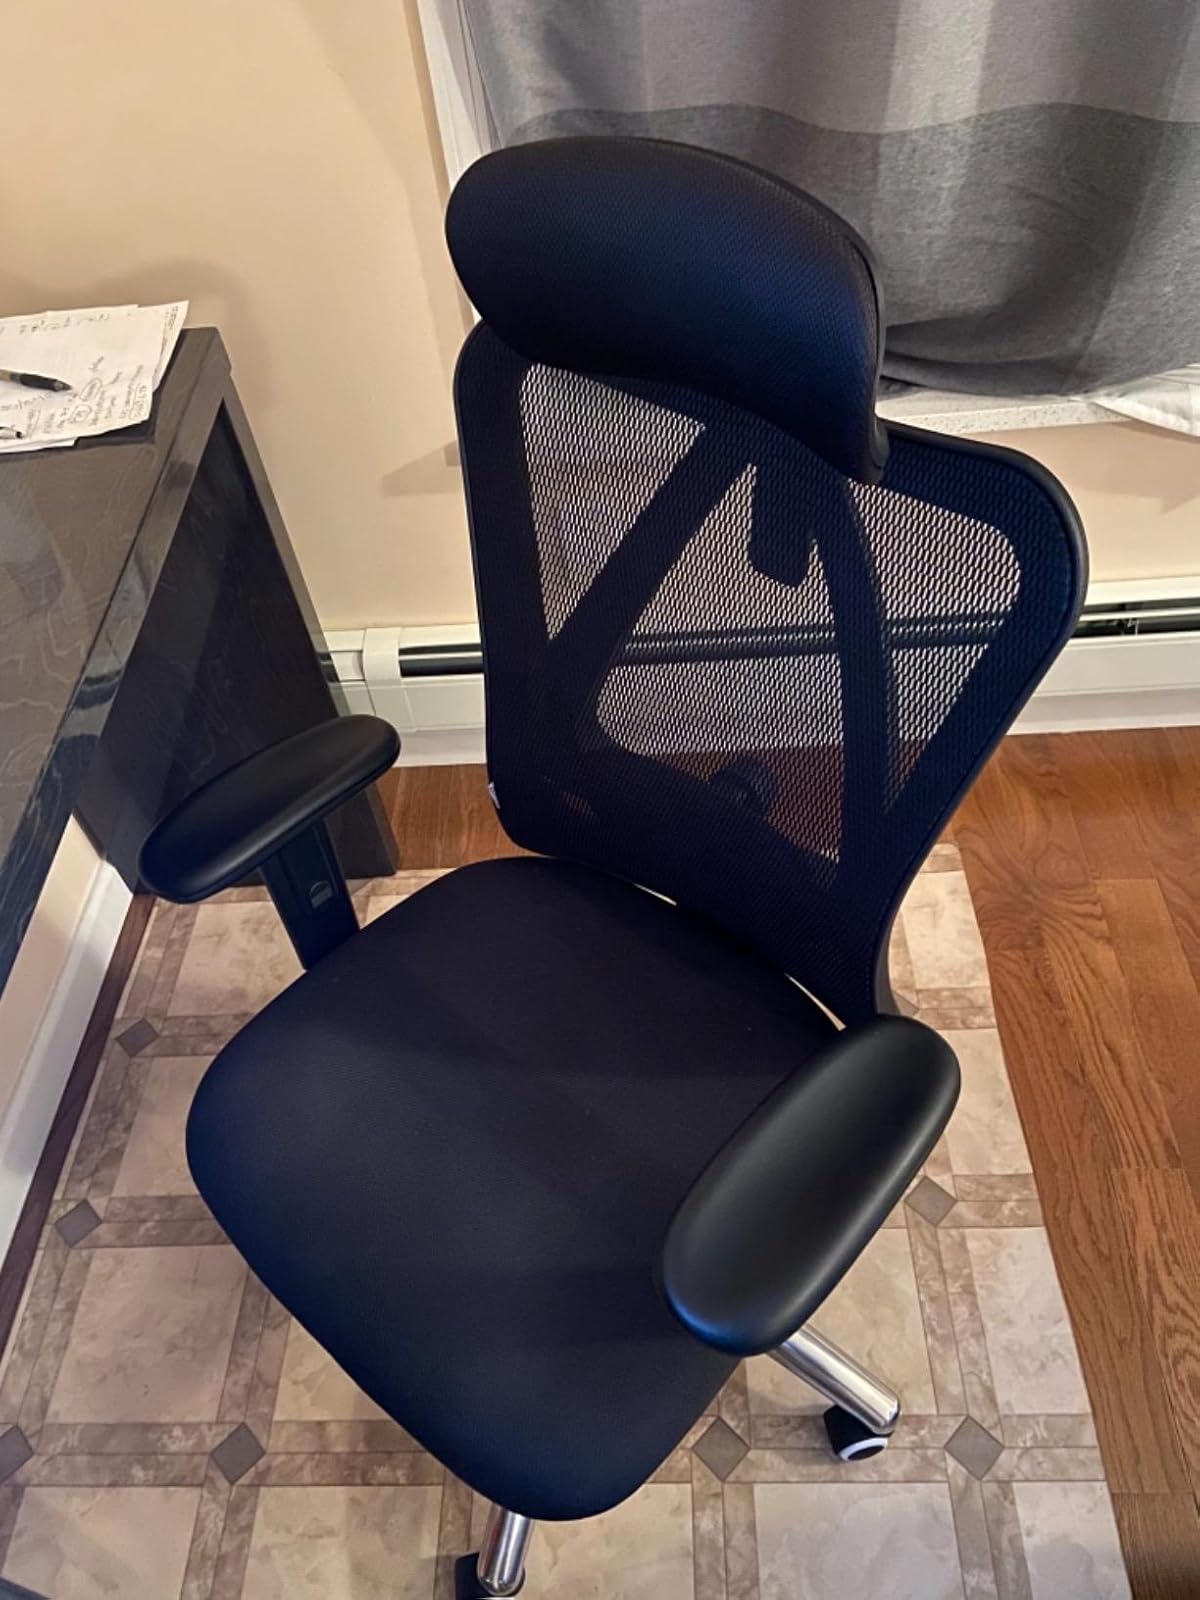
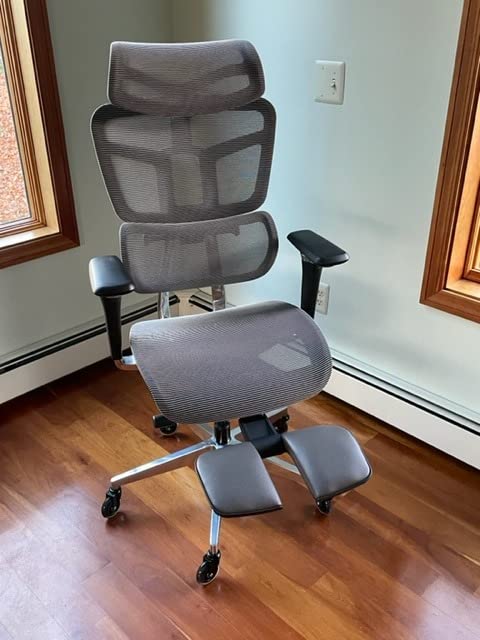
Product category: items_chair
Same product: no